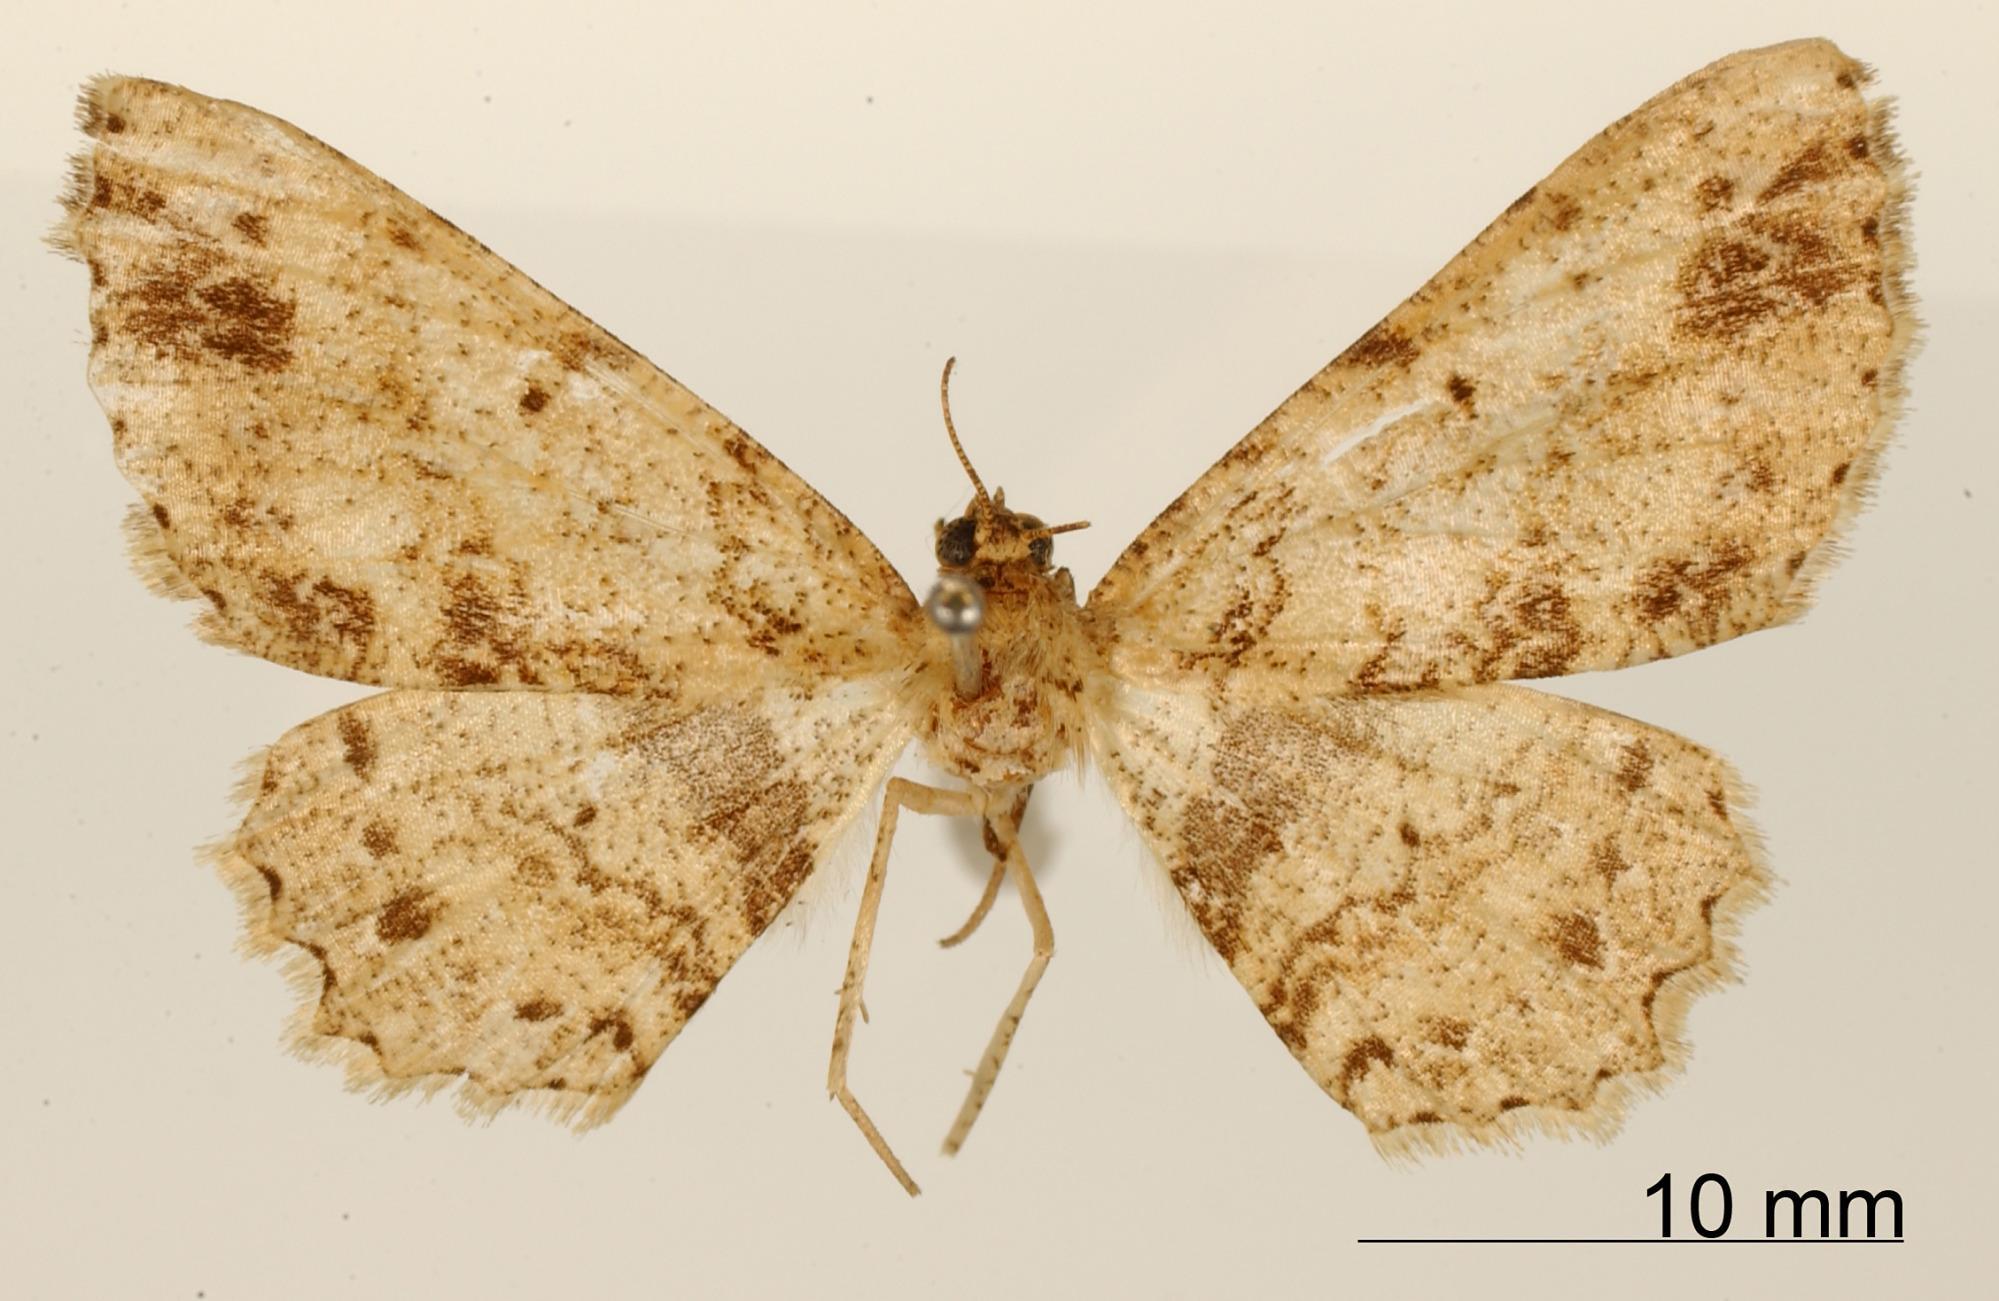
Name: Tephrosia sadrina
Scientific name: Tephrosia sadrina Schaus, 1901
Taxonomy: Animalia, Arthropoda, Insecta, Lepidoptera, Geometridae, Ennominae
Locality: Orizaba, Mexico, Mexico